Charles Meryon

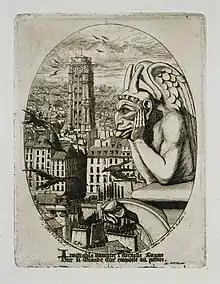
"Le Stryge" ("The Gargoyle" or "The Vampire"), 1853. Now Meryon's most famous print, though somewhat untypical.

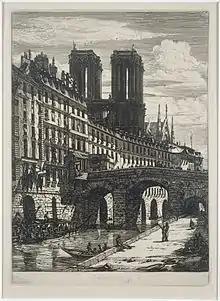
"Le Petit Pont" ("The Small Bridge"), 1850

Charles Meryon (sometimes Méryon, 23 November 1821 – 14 February 1868) was a French artist who worked almost entirely in etching, as he had colour blindness. Although now little-known in the English-speaking world, he is generally recognised as the most significant etcher of 19th century France. His most famous works are a series of views powerfully conveying his distinctive Gothic vision of Paris. He also had mental illness, dying in an asylum.